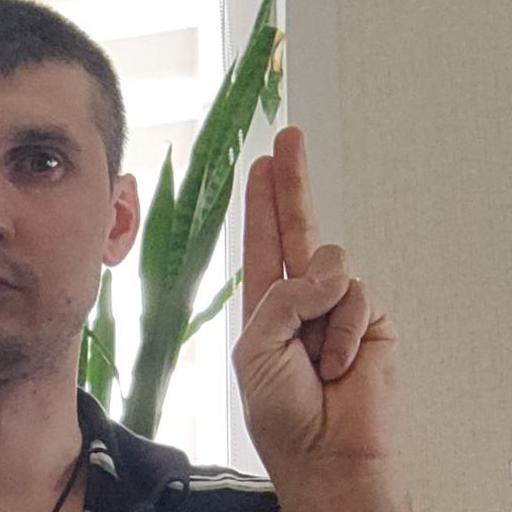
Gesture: two_up